List of birds of Chile

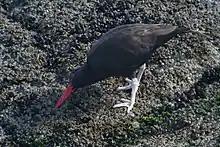
Blackish oystercatcher, restricted to rocky coasts.

Order: CharadriiformesFamily: Haematopodidae